Columbus Day

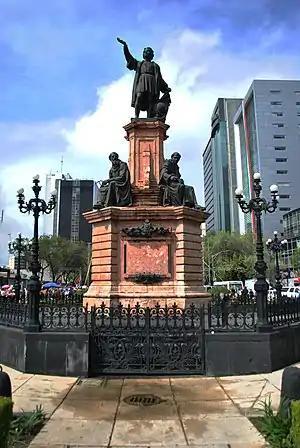
The former Christopher Columbus Monument along Paseo de la Reforma in Mexico

The date Columbus arrived in the Americas is celebrated in some countries of Latin America. The most common name for the celebration in Spanish (including some Latin American communities in the United States) is the "Día de la Raza" ("day of the race" or the "day of the [Hispanic] people"), commemorating the first encounters of Europeans and the Native Americans. The day was first celebrated in Argentina in 1917, in Venezuela and Colombia in 1921, in Chile in 1922, and in Mexico, it was first celebrated in 1928. The day was also celebrated under this title in Spain until 1957, when it was changed to the "Día de la Hispanidad" ("Hispanicity Day"), and in Venezuela, it was celebrated under this title until 2002, when it was changed to the "Día de la Resistencia Indígena" (Day of Indigenous Resistance). Originally conceived of as a celebration of Hispanic influence in the Americas, as evidenced by the complementary celebrations in Spain and Latin America, "Día de la Raza" has come to be seen by nationalist activists throughout Latin America as a counter to Columbus Day – a celebration of the native races and cultures and their resistance to the arrival of Europeans in the Americas.